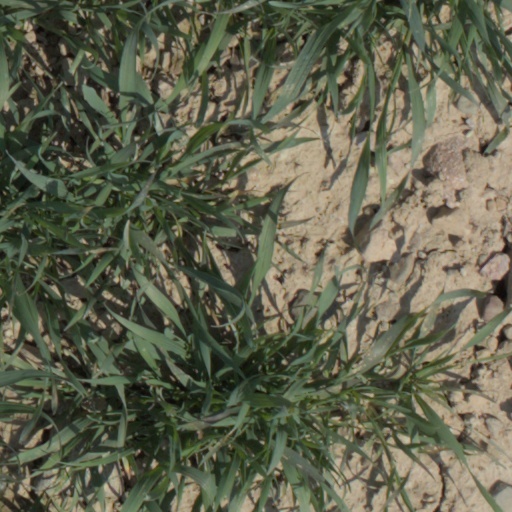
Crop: wheat